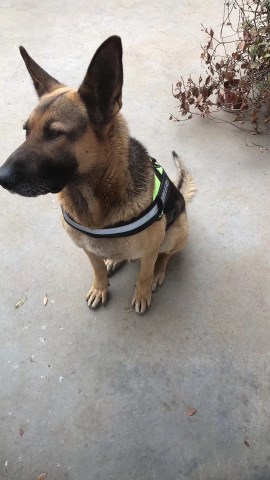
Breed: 3336-n000121-chinese_rural_dog